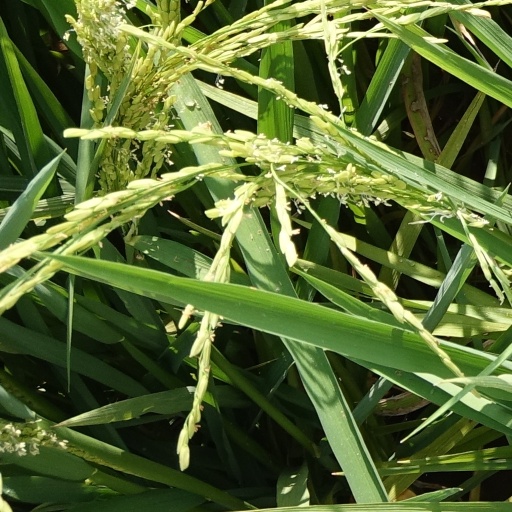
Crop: rice